Ferrar Glacier

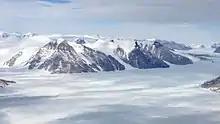
Cathedral Rocks

Glacier in the Royal Society Range, descending from Mount Lister northwestward between Table Mountain and Cathedral Rocks to enter Ferrar Glacier.